Cyclone Sagar

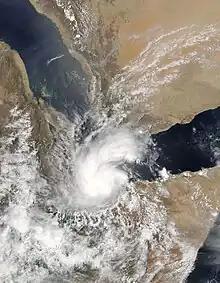
Cyclone Sagar shortly after landfall in Somalia on May 19

Along its rare trajectory through the Gulf of Aden, Cyclonic Storm Sagar affected Socotra and coastal Yemen, Somaliland, Somalia, Djibouti, and Ethiopia. Strong winds from Sagar damaged houses on Yemen's mainland. Heavy rainfall along the coast caused isolated flooding, which damaged roads and electric infrastructure. Yemen's temporary capital Aden was hit by strong winds as Sagar approached, and authorities evacuated residents near the coast. An elderly woman was killed when her house caught fire near Aden.